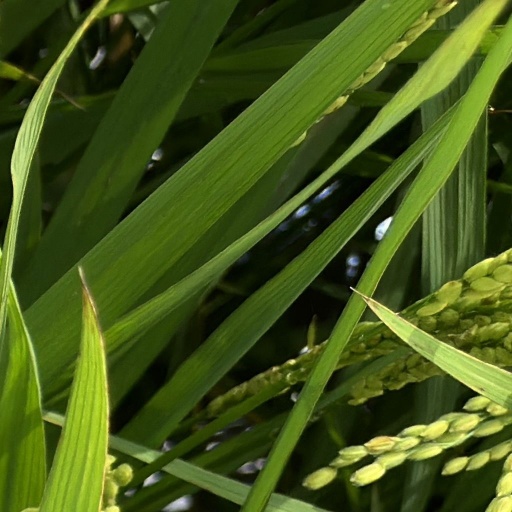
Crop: rice